US Senate career of Kamala Harris

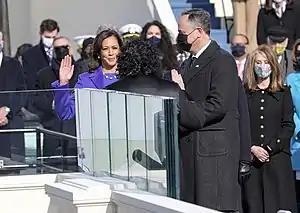
Harris being sworn in as vice president by Supreme Court Justice Sonia Sotomayor on January 20, 2021

Harris was sworn in as vice president on 11:40 a.m. on January 20, 2021, by Justice Sonia Sotomayor. She is the United States' first woman vice president, first African-American vice president, and first Asian-American vice president. Harris is the third person with acknowledged non-European ancestry to become president or vice president.